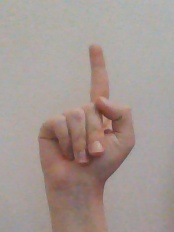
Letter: bb